History of Bern

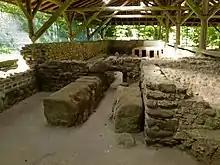
Roman baths at ".

After the Roman conquest, a small Gallo-Roman settlement, a "vicus", was re-founded at the same place. To the south of the vicus lay the burial ground with over 160 graves (some from the La Tène period). The vicus had a small amphitheater, a temple district with three small Gallo-Roman temples, several private buildings with attached workshops and at the northern end, a bathing facility. The main road led from the Vicus westward to Aventicum. The only other nearby Roman settlements were three farms, one near the Vicus, one in Haspelmatte and a widely spread farming complex in Bümpliz during the 2nd and 3rd century CE. The vicus at " was abandoned between 165 and 211 CE.